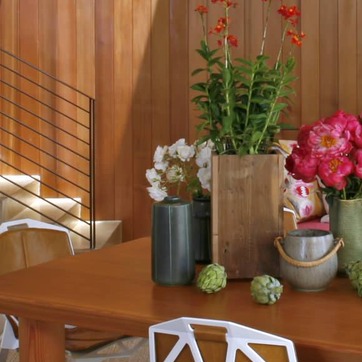
Material: foliage